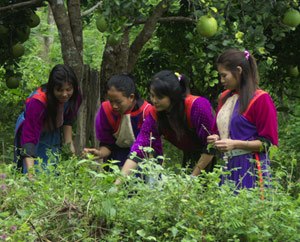
Lisu / Litteratur
Lisu-piger i Nord-Thailand.
Lisu er en folkegruppe i Bagindien og Kina. De udgør et af de 55 offentlig anerkendte minoritetsfolk i Folkerepublikken Kina. Ifølge folketællingen i 2000 var der 634.912 af dem i Kina, de fleste i provinserne Yunnan og Sichuan. De findes også i Burma, Thailand og i den indiske forbundsstat Arunachal Pradesh.